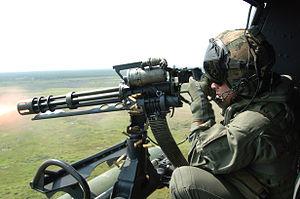
L'armement air-sol est l'équipement militaire déployé par les aéronefs pour détruire des cibles terrestres. D'une grande diversité, cet armement varie en fonction de la portée, du poids, de l'objectif et de la technologie mise en œuvre. Il est l'armement principal des bombardiers, des avions d'attaque au sol et des hélicoptères, ainsi que celui des chasseurs-bombardiers. Aujourd'hui la plupart des aéronefs, y compris les avions de chasse et certains drones sont aptes à déployer ce type d'armement.